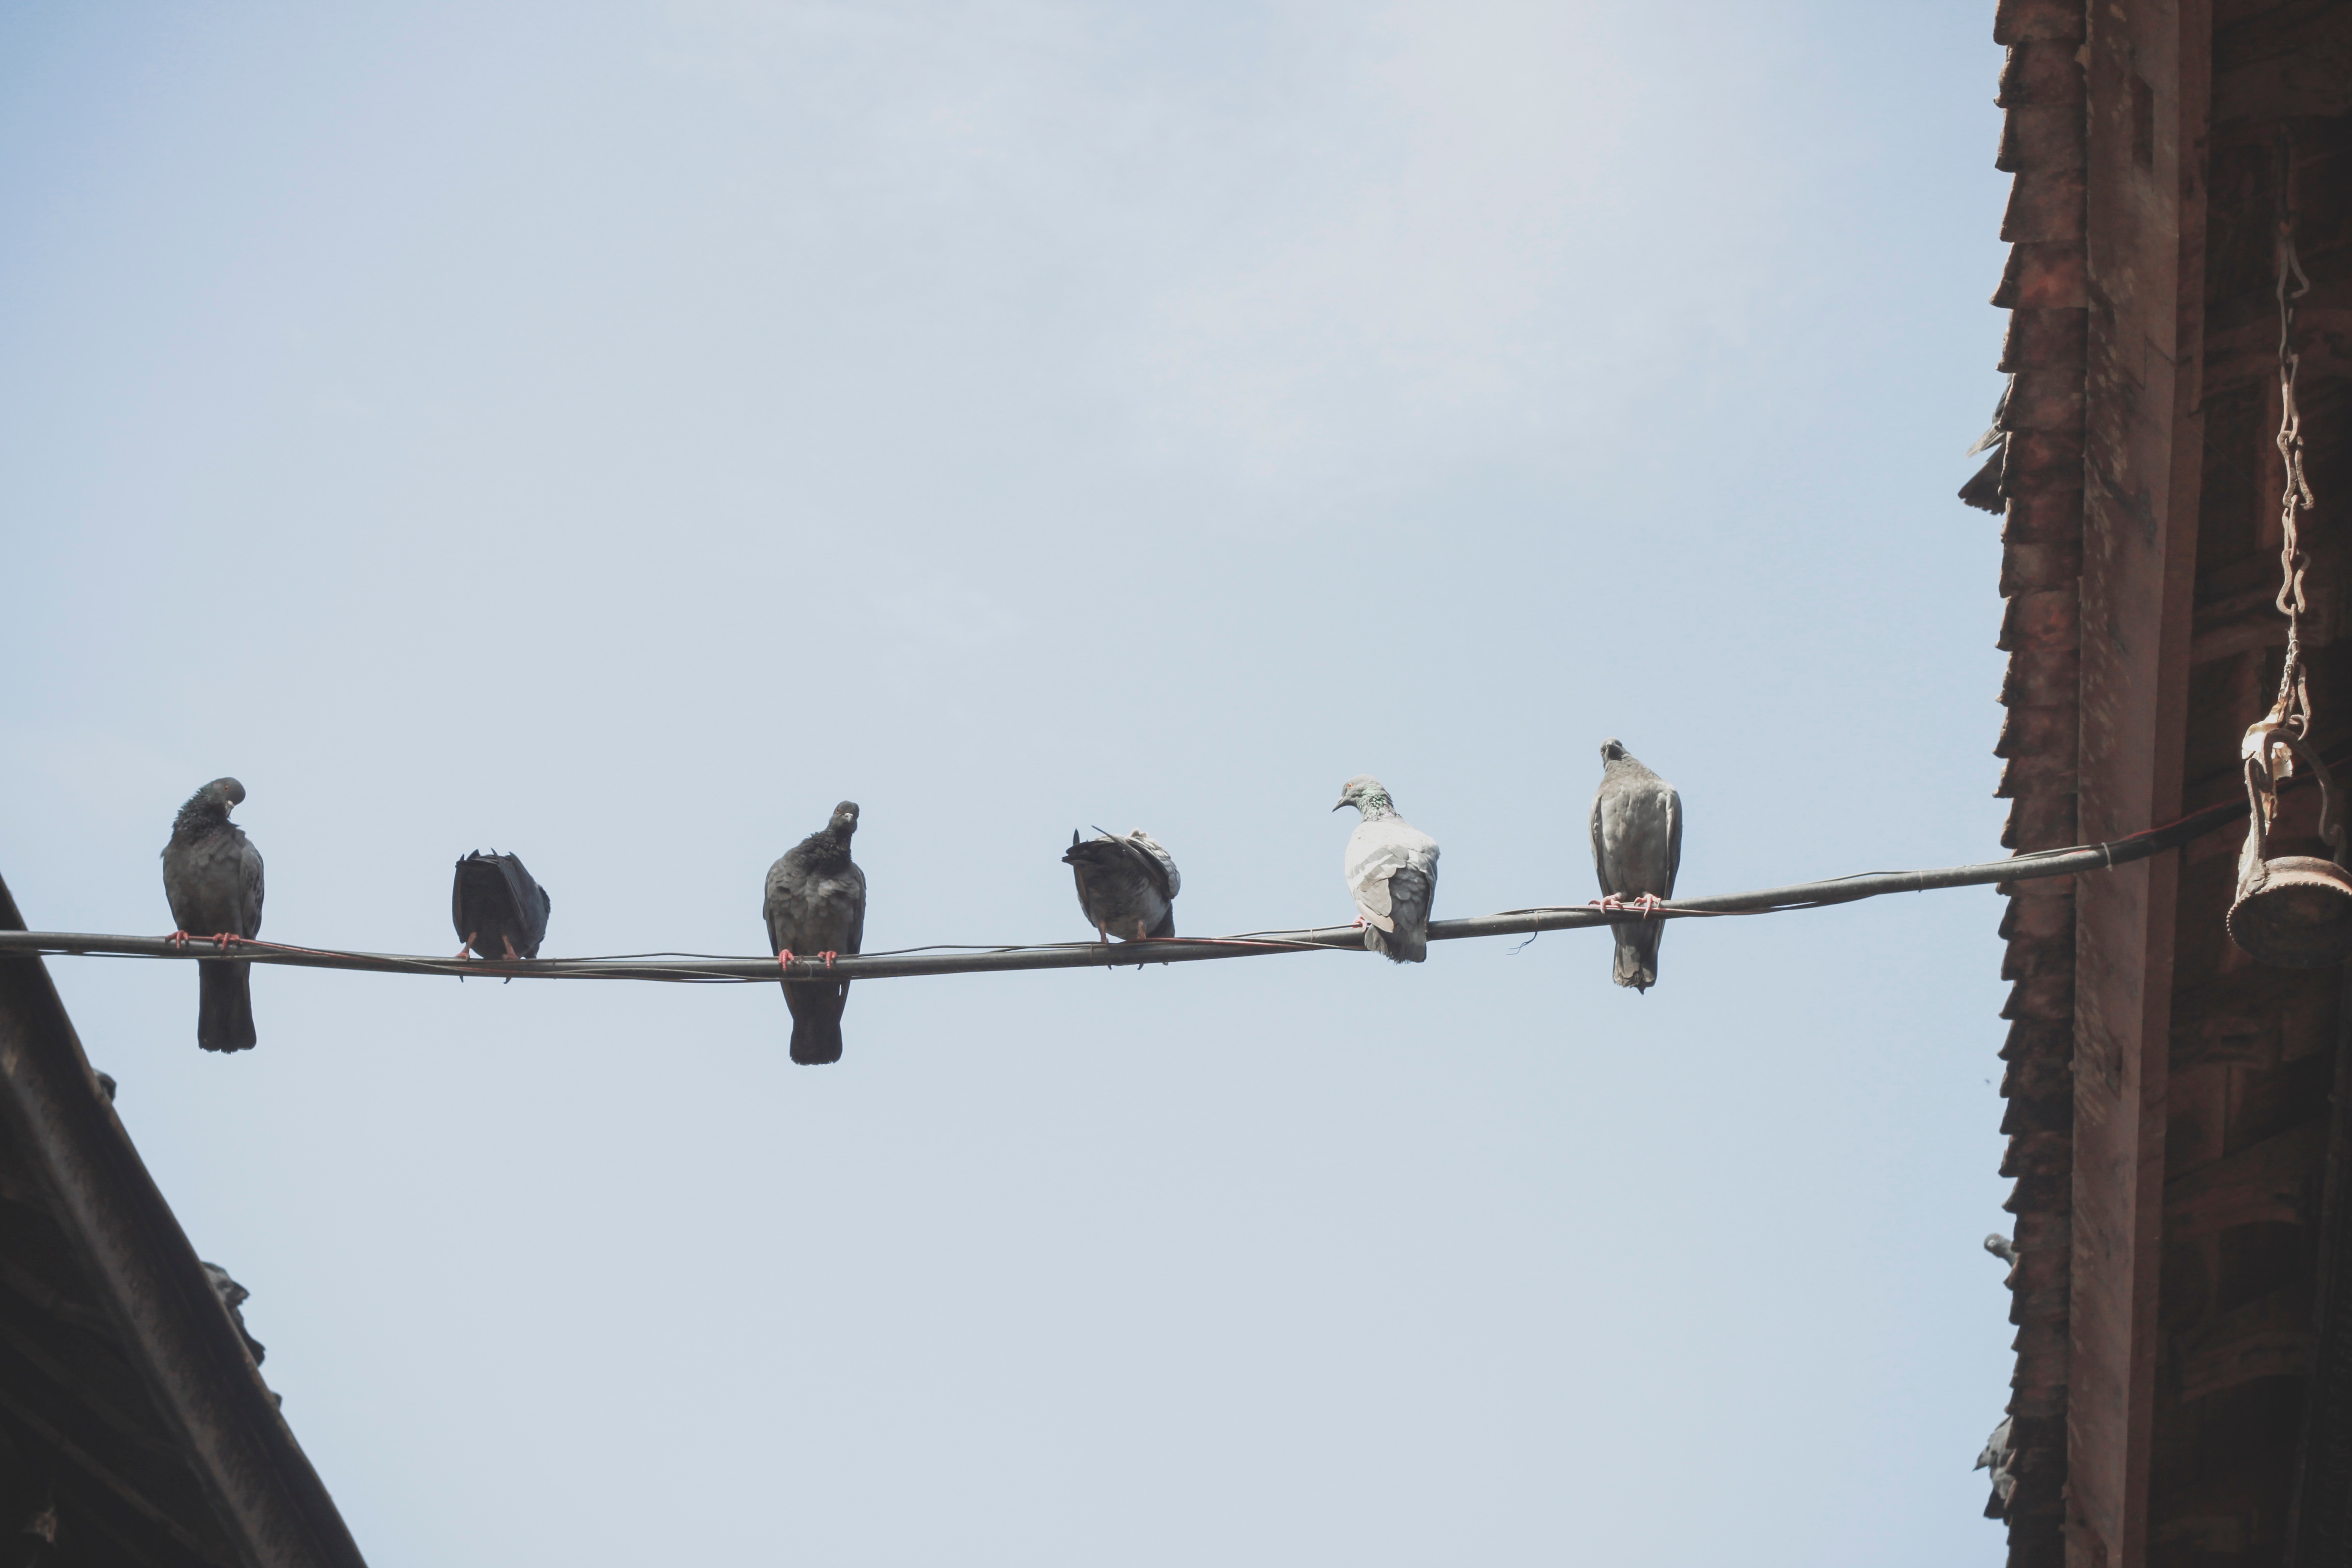
snow, winter, bird, vertebrate, perching bird